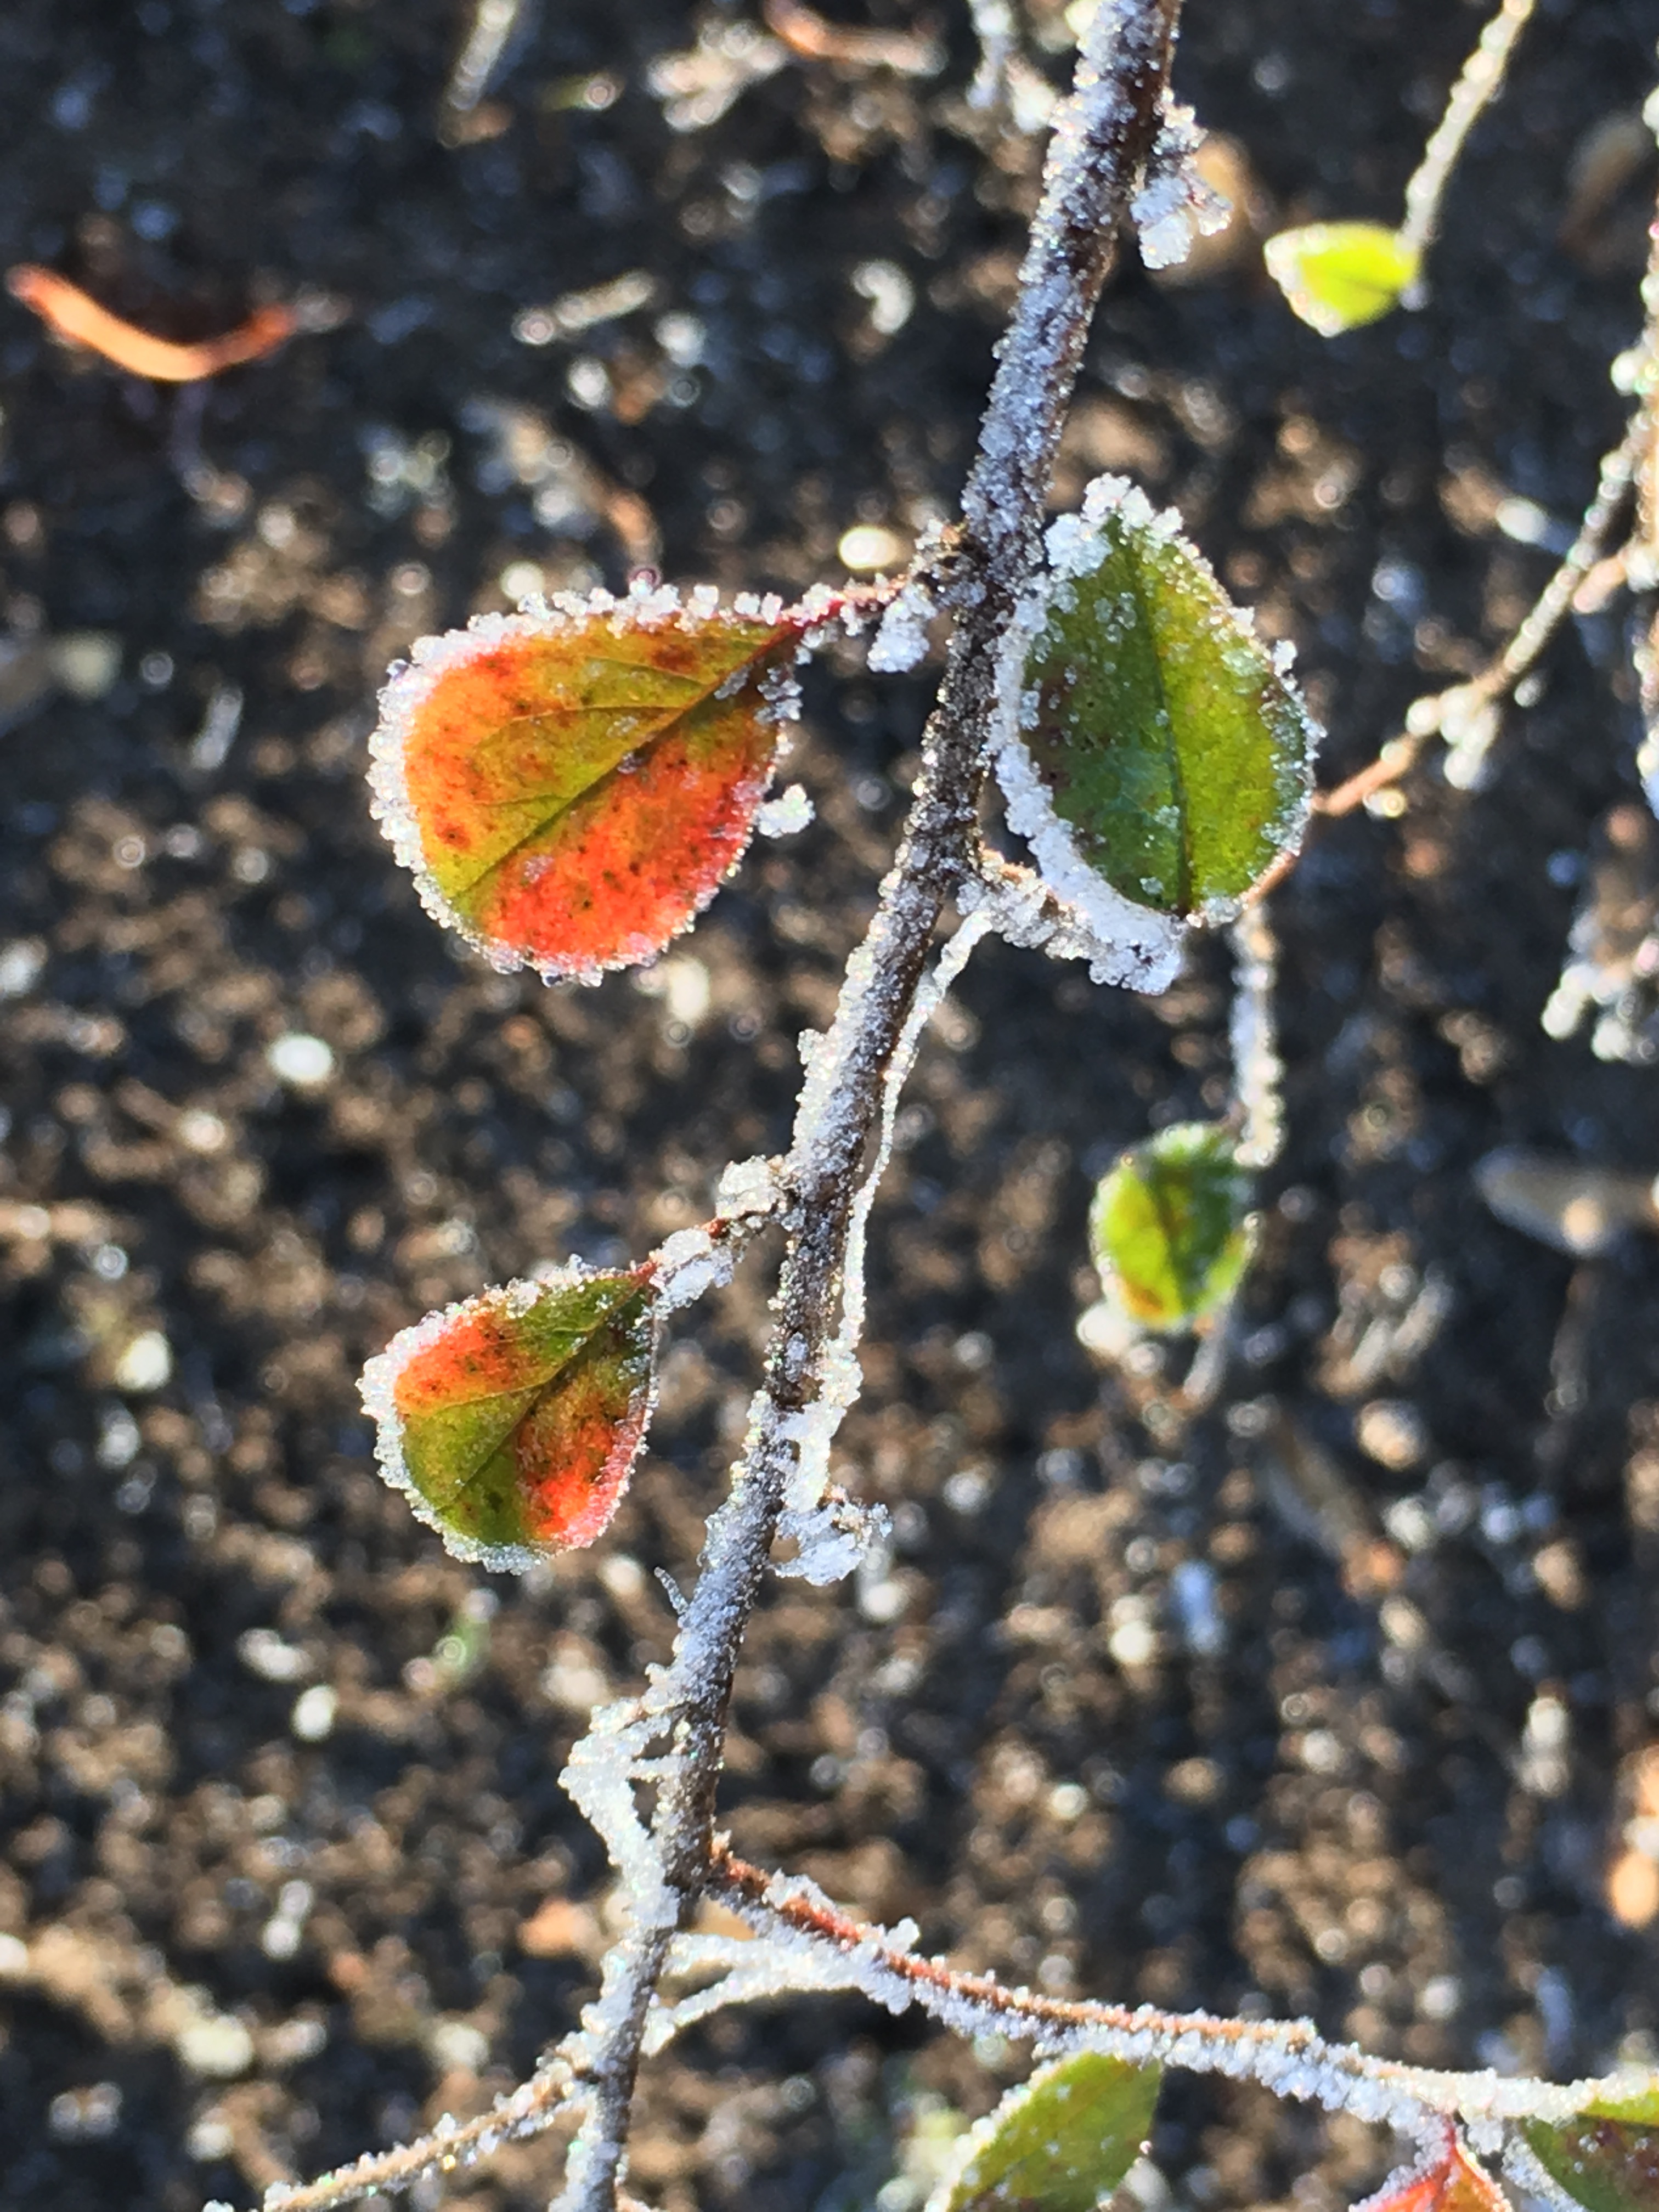
tree, nature, branch, blossom, winter, plant, photography, leaf, flower, frost, food, spring, green, produce, autumn, botany, flora, season, fauna, wildflower, close up, leaves, iced, shrub, bud, hoarfrost, winter impressions, macro photography, eiskristalle, flowering plant, plant stem, woody plant, land plant, thorns spines and prickles